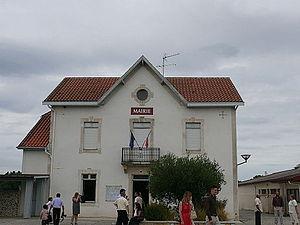
La mairie de Saint-Cricq-du-Gave (Landes, Aquitaine, France).
Saint-Cricq-du-Gave est une commune française située dans le département des Landes en région Nouvelle-Aquitaine.